Austin Andrew Wright

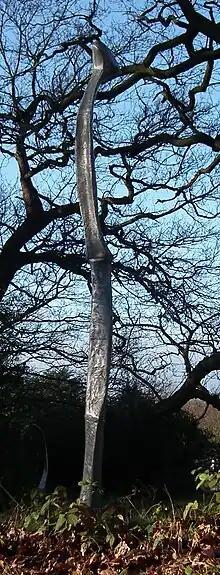
Mute 2 by Austin Wright at "Yorkshire Sculpture Park".

Wright was brought up in Cardiff where he took his first artistic steps in evening classes at Cardiff Art School before studying Modern Languages at New College, Oxford. Following his teacher training his first post was at The Downs, the Malvern College preparatory school, in 1934, where he taught painting and sculpture as well as French and German. W.H. Auden was a fellow teacher there.